Scottish book sculptures

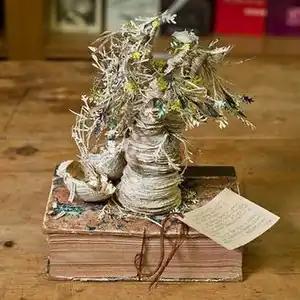
The first sculpture to be found, known as the 'poetree'

The Scottish book sculptures are a group of book sculptures that were contrived to be "found" in Scotland between 2011 and 2016. The sculptures are on topics mostly concerning Scottish literature and poetry, and are made out of old books by an anonymous female paper sculptor.